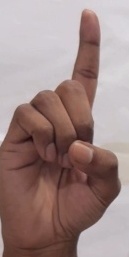
ASL sign: D